Answer in natural language. Considering the relative positions, is bluegrey rectangular table (highlighted by a green box) above or below black modern high-back chair (highlighted by a red box)? Choose between the following options: above or below
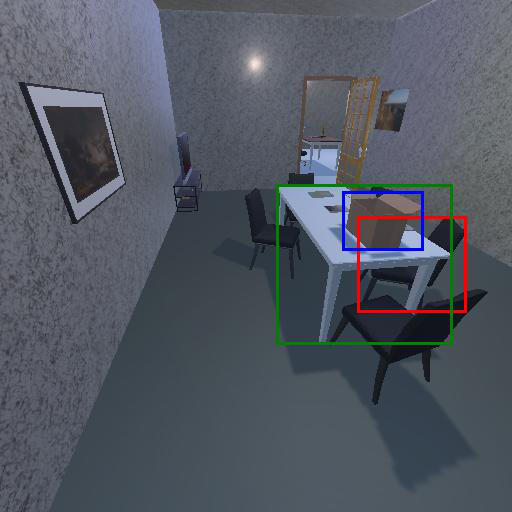
<answer>above</answer>